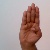
The image shows a hand gesture representing the letter 'B' in Indian Sign Language.